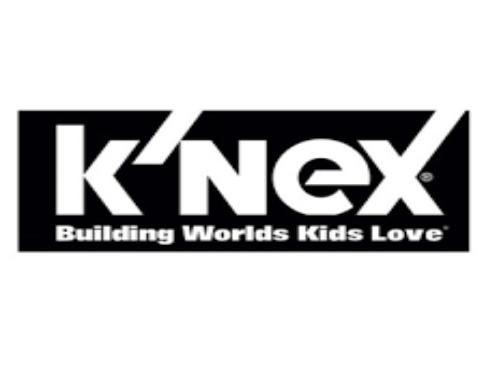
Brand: k'nex
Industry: Electronic